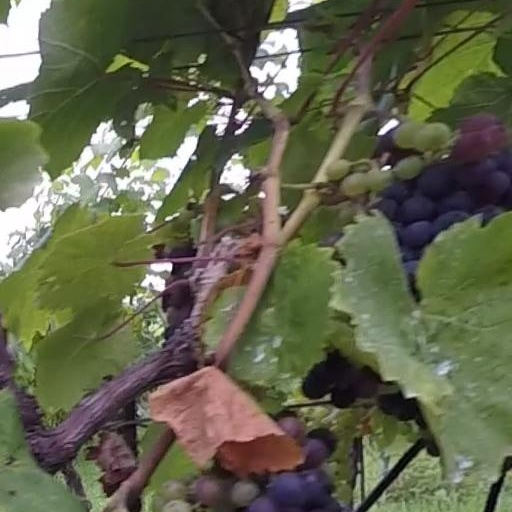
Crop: grape